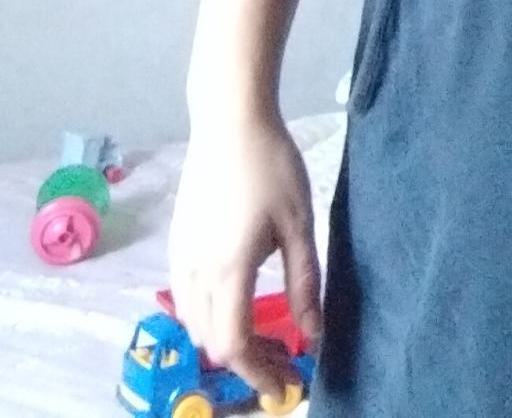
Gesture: no_gesture